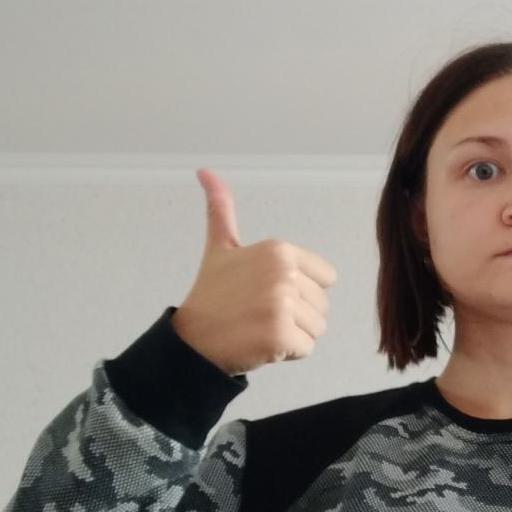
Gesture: like